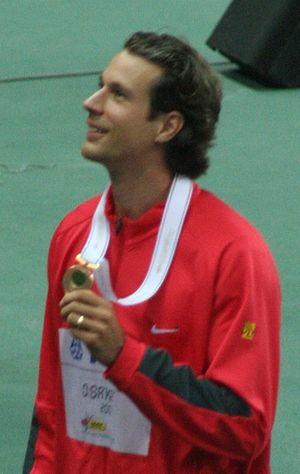
Danny Ecker, né le 21 juillet 1977 à Leverkusen, est un athlète allemand, pratiquant le saut à la perche.